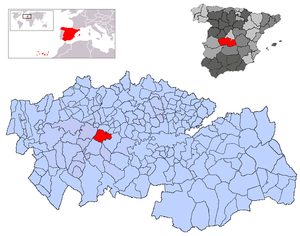
Malpica de Tajo est une commune d'Espagne de la province de Tolède dans la communauté autonome de Castille-La Manche.